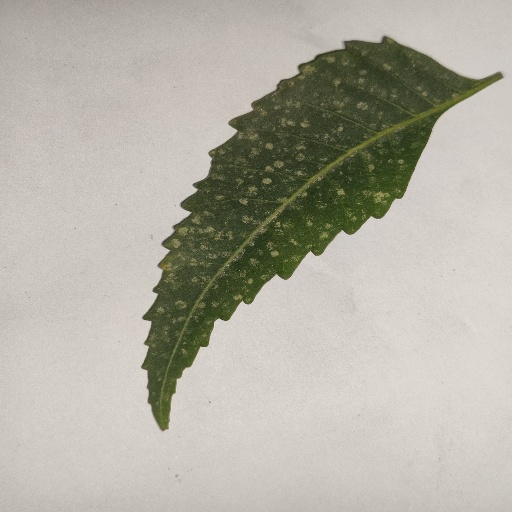
Species: Neem
Leaf condition: Powdery Mildew